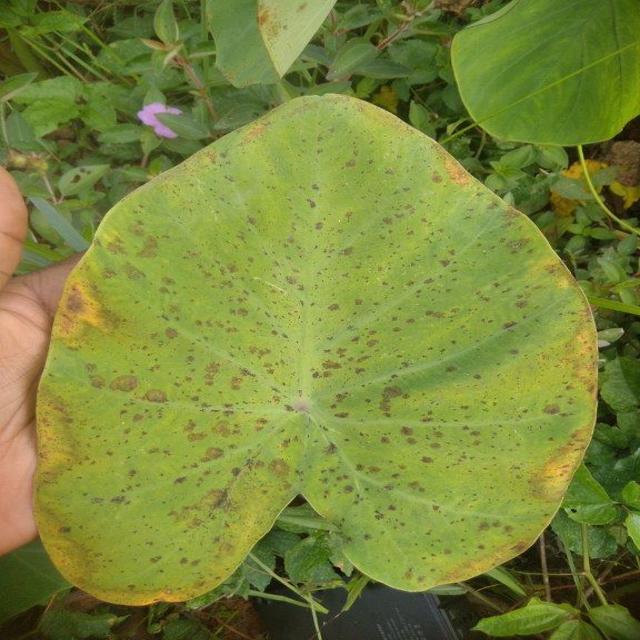
Label: Mid_Blight